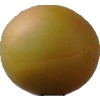
Label: cherry_wax